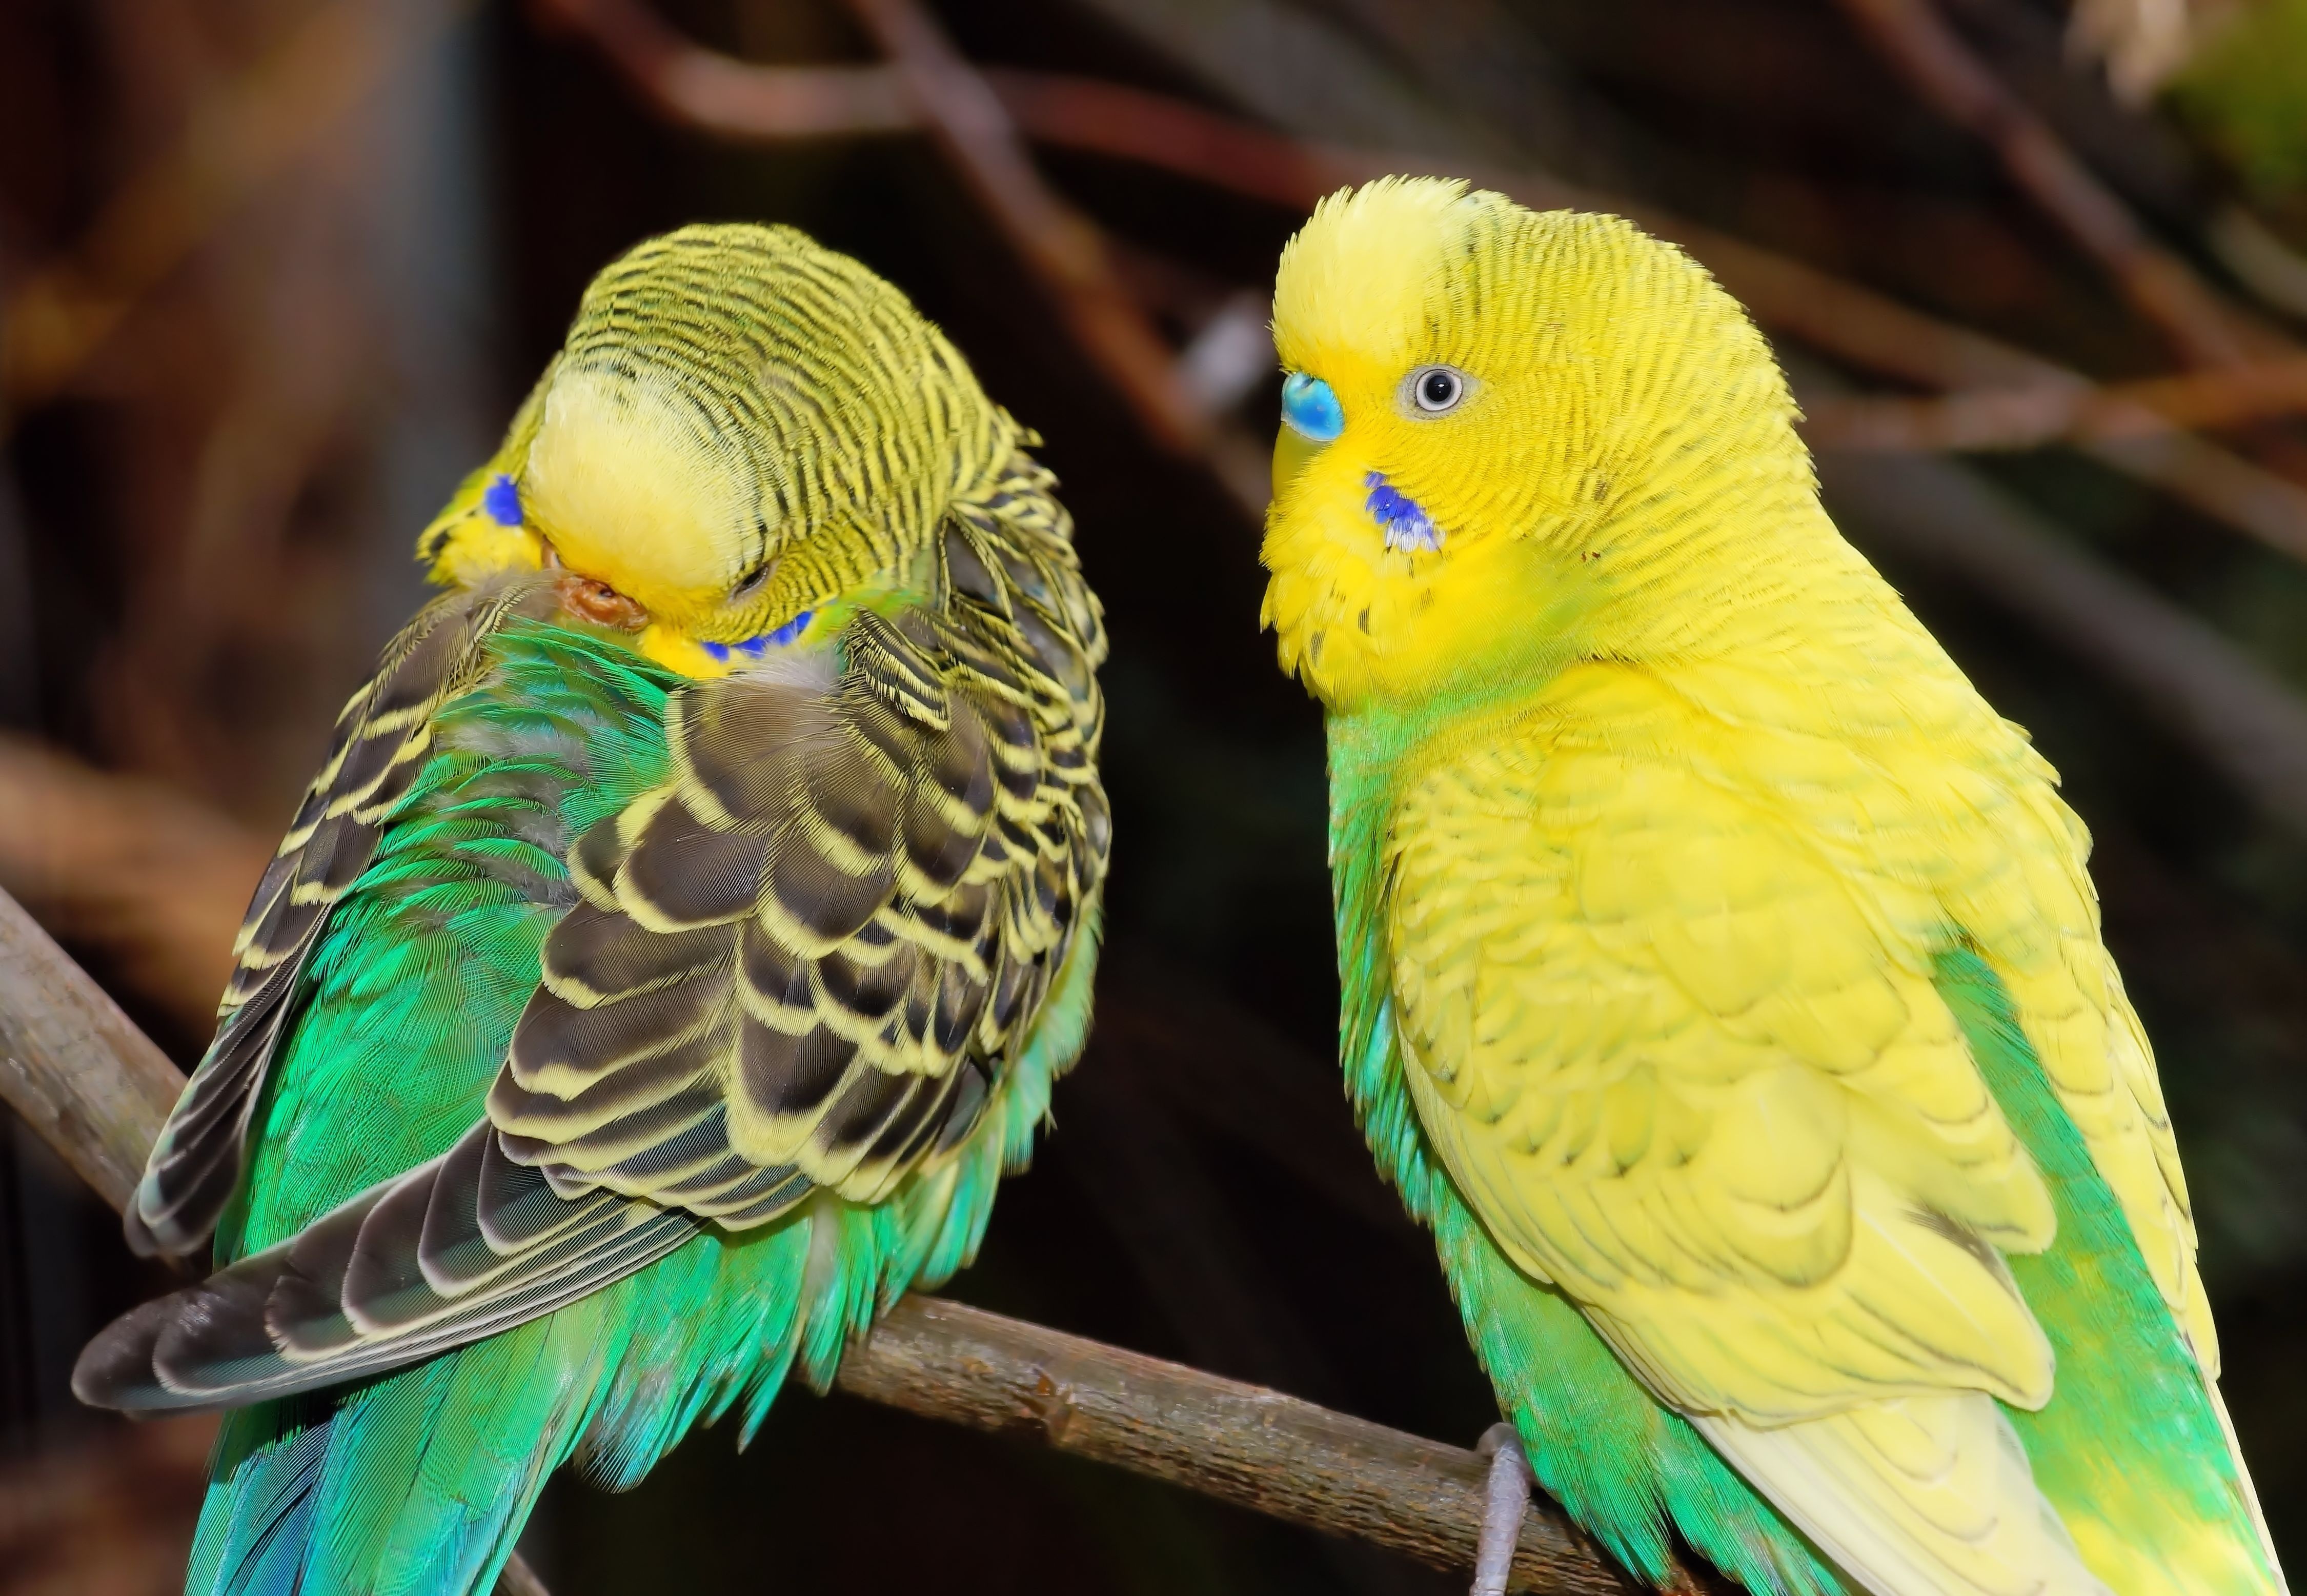
bird, wing, animal, wildlife, green, beak, colorful, yellow, together, fauna, lorikeet, macaw, birds, pets, vertebrate, parrot, parakeet, animal world, parakeets, budgerigars, common pet parakeet